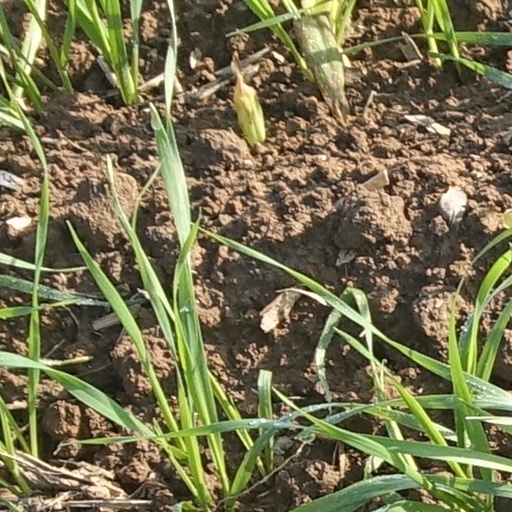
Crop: wheat